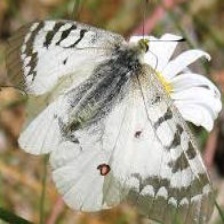
Species: CLODIUS PARNASSIAN